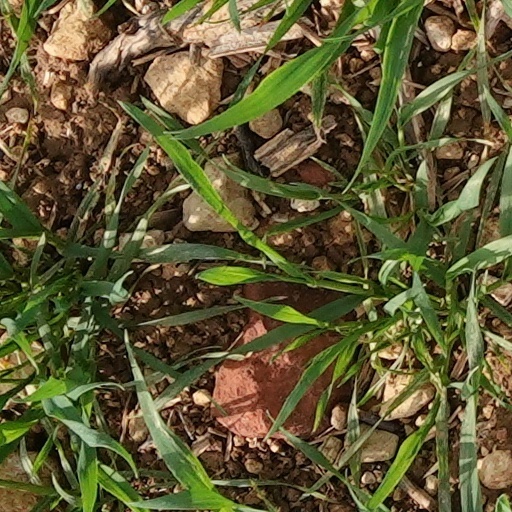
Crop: wheat